What Will Happen to Us

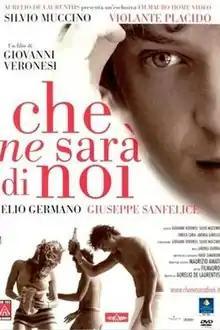

What Will Happen to Us is a 2004 Italian romantic drama film directed by Giovanni Veronesi.